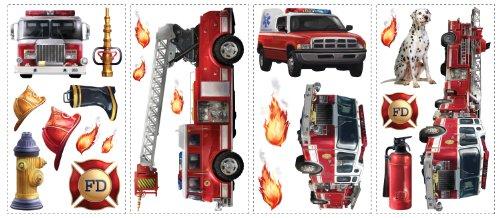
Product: RoomMates Fire Brigade Peel and Stick Wall Decals
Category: Home & Kitchen | Home Décor | Kids' Room Décor | Wall Décor
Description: Includes 22 wall decals.
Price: $8.56